Morgan horse

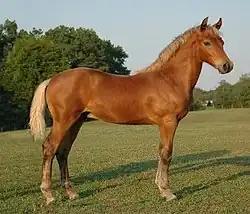
A young Morgan showing typical breed type

In the 19th century, Morgans were recognized for their utilitarian capabilities. They were used extensively for harness racing, as well as for pulling coaches, due to the breed's speed and endurance in harness. They were also used as stock horses and for general riding, as well as light driving work. Miners in the California Gold Rush (1848–1855) used the breed, as did the Army during and after the American Civil War for both riding and harness horses.